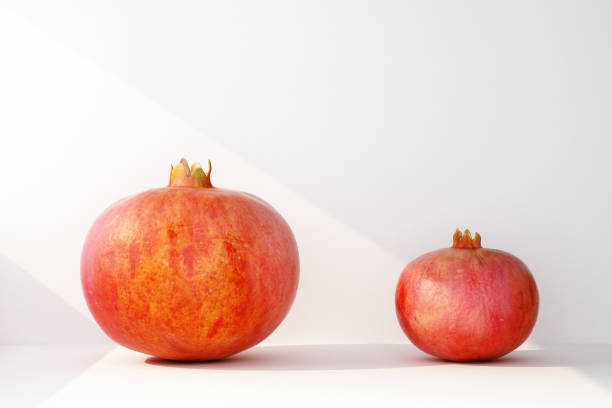
Adjective: bigger
Antonym: smaller